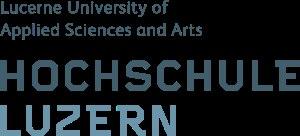
La Haute École de Lucerne, appelée Hochschule Luzern en allemand et Lucerne University of Applied Sciences and Arts en anglais est une haute école publique de Suisse, située à Lucerne.